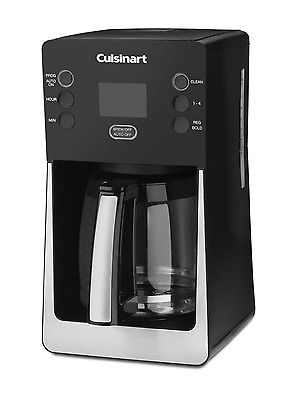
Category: coffee maker